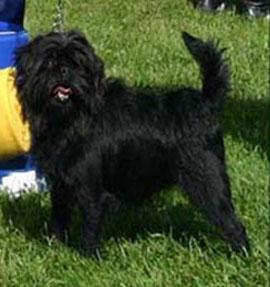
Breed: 200-n000012-affenpinscher